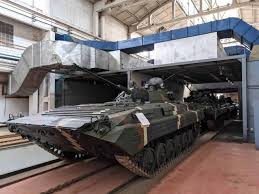
Label: BMP